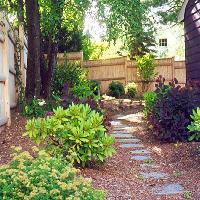
Weather: sun or clear